Sonny Chiba

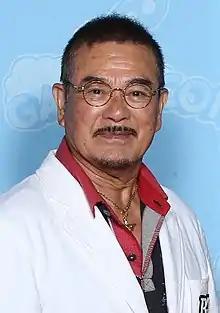
Chiba at the GalaxyCon Raleigh in 2019

In 1994 Chiba divorced his first wife, actress Yōko Nogiwa. Their daughter Juri Manase is also an actress.